Le Crouzet

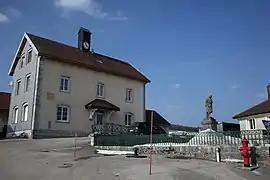
The town hall in Le Crouzet

Le Crouzet is a commune in the Doubs department in the Bourgogne-Franche-Comté region in eastern France.